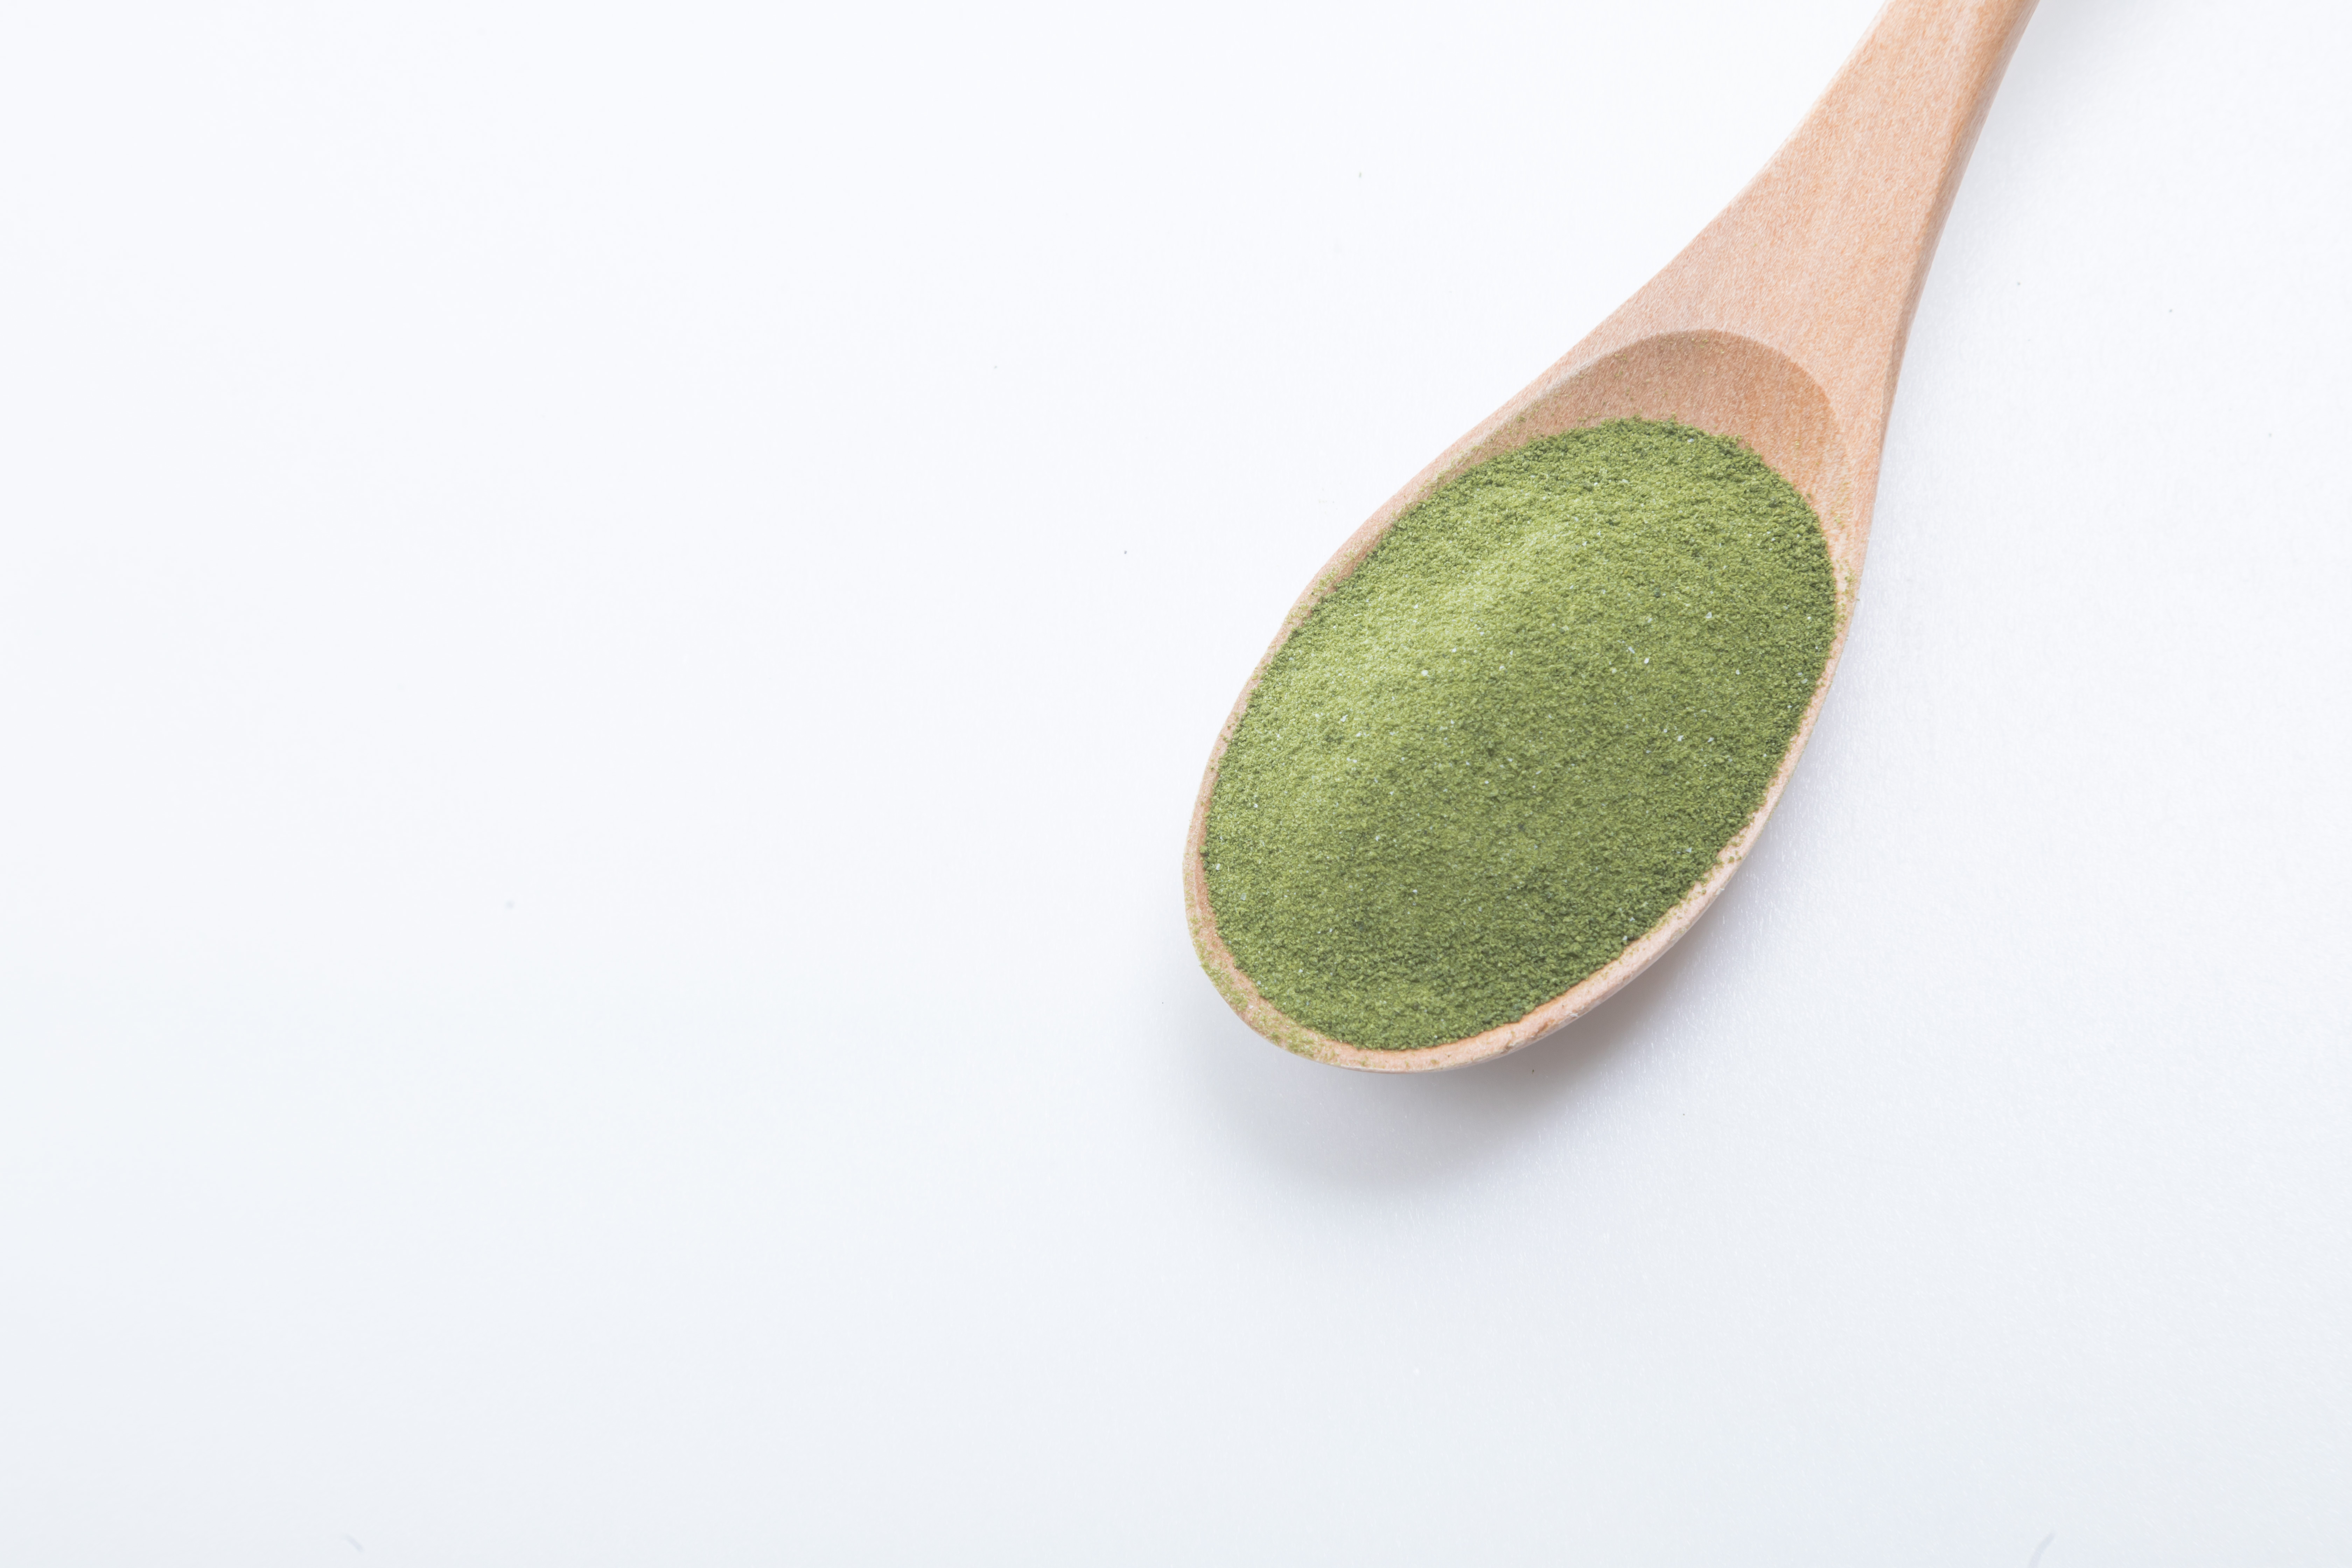
food, green, skin, footwear, finger, plant, shoe, spoon